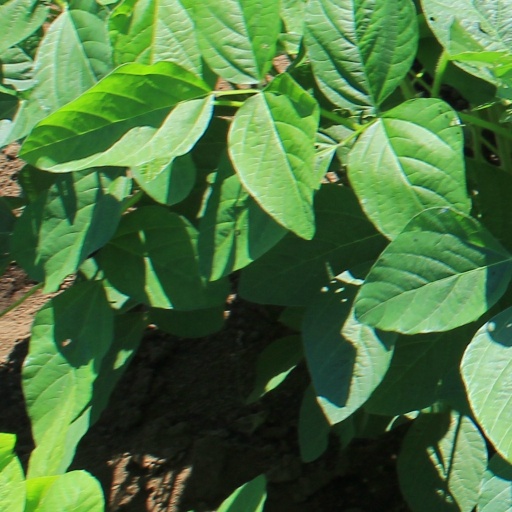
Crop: soybean